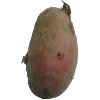
Label: Potato Red 1